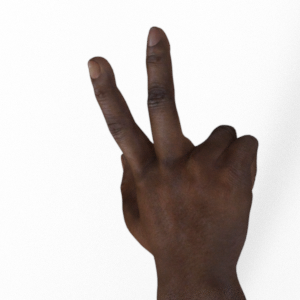
Label: scissors